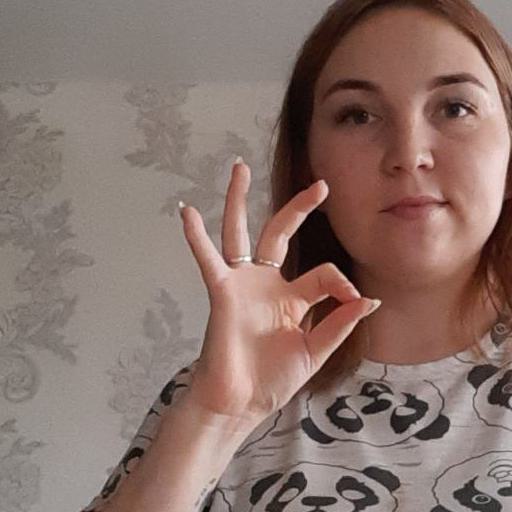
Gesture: ok